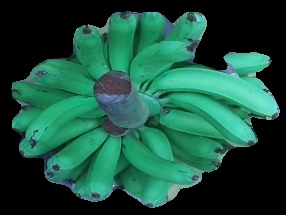
Variety: pachbale
Grade: grade3